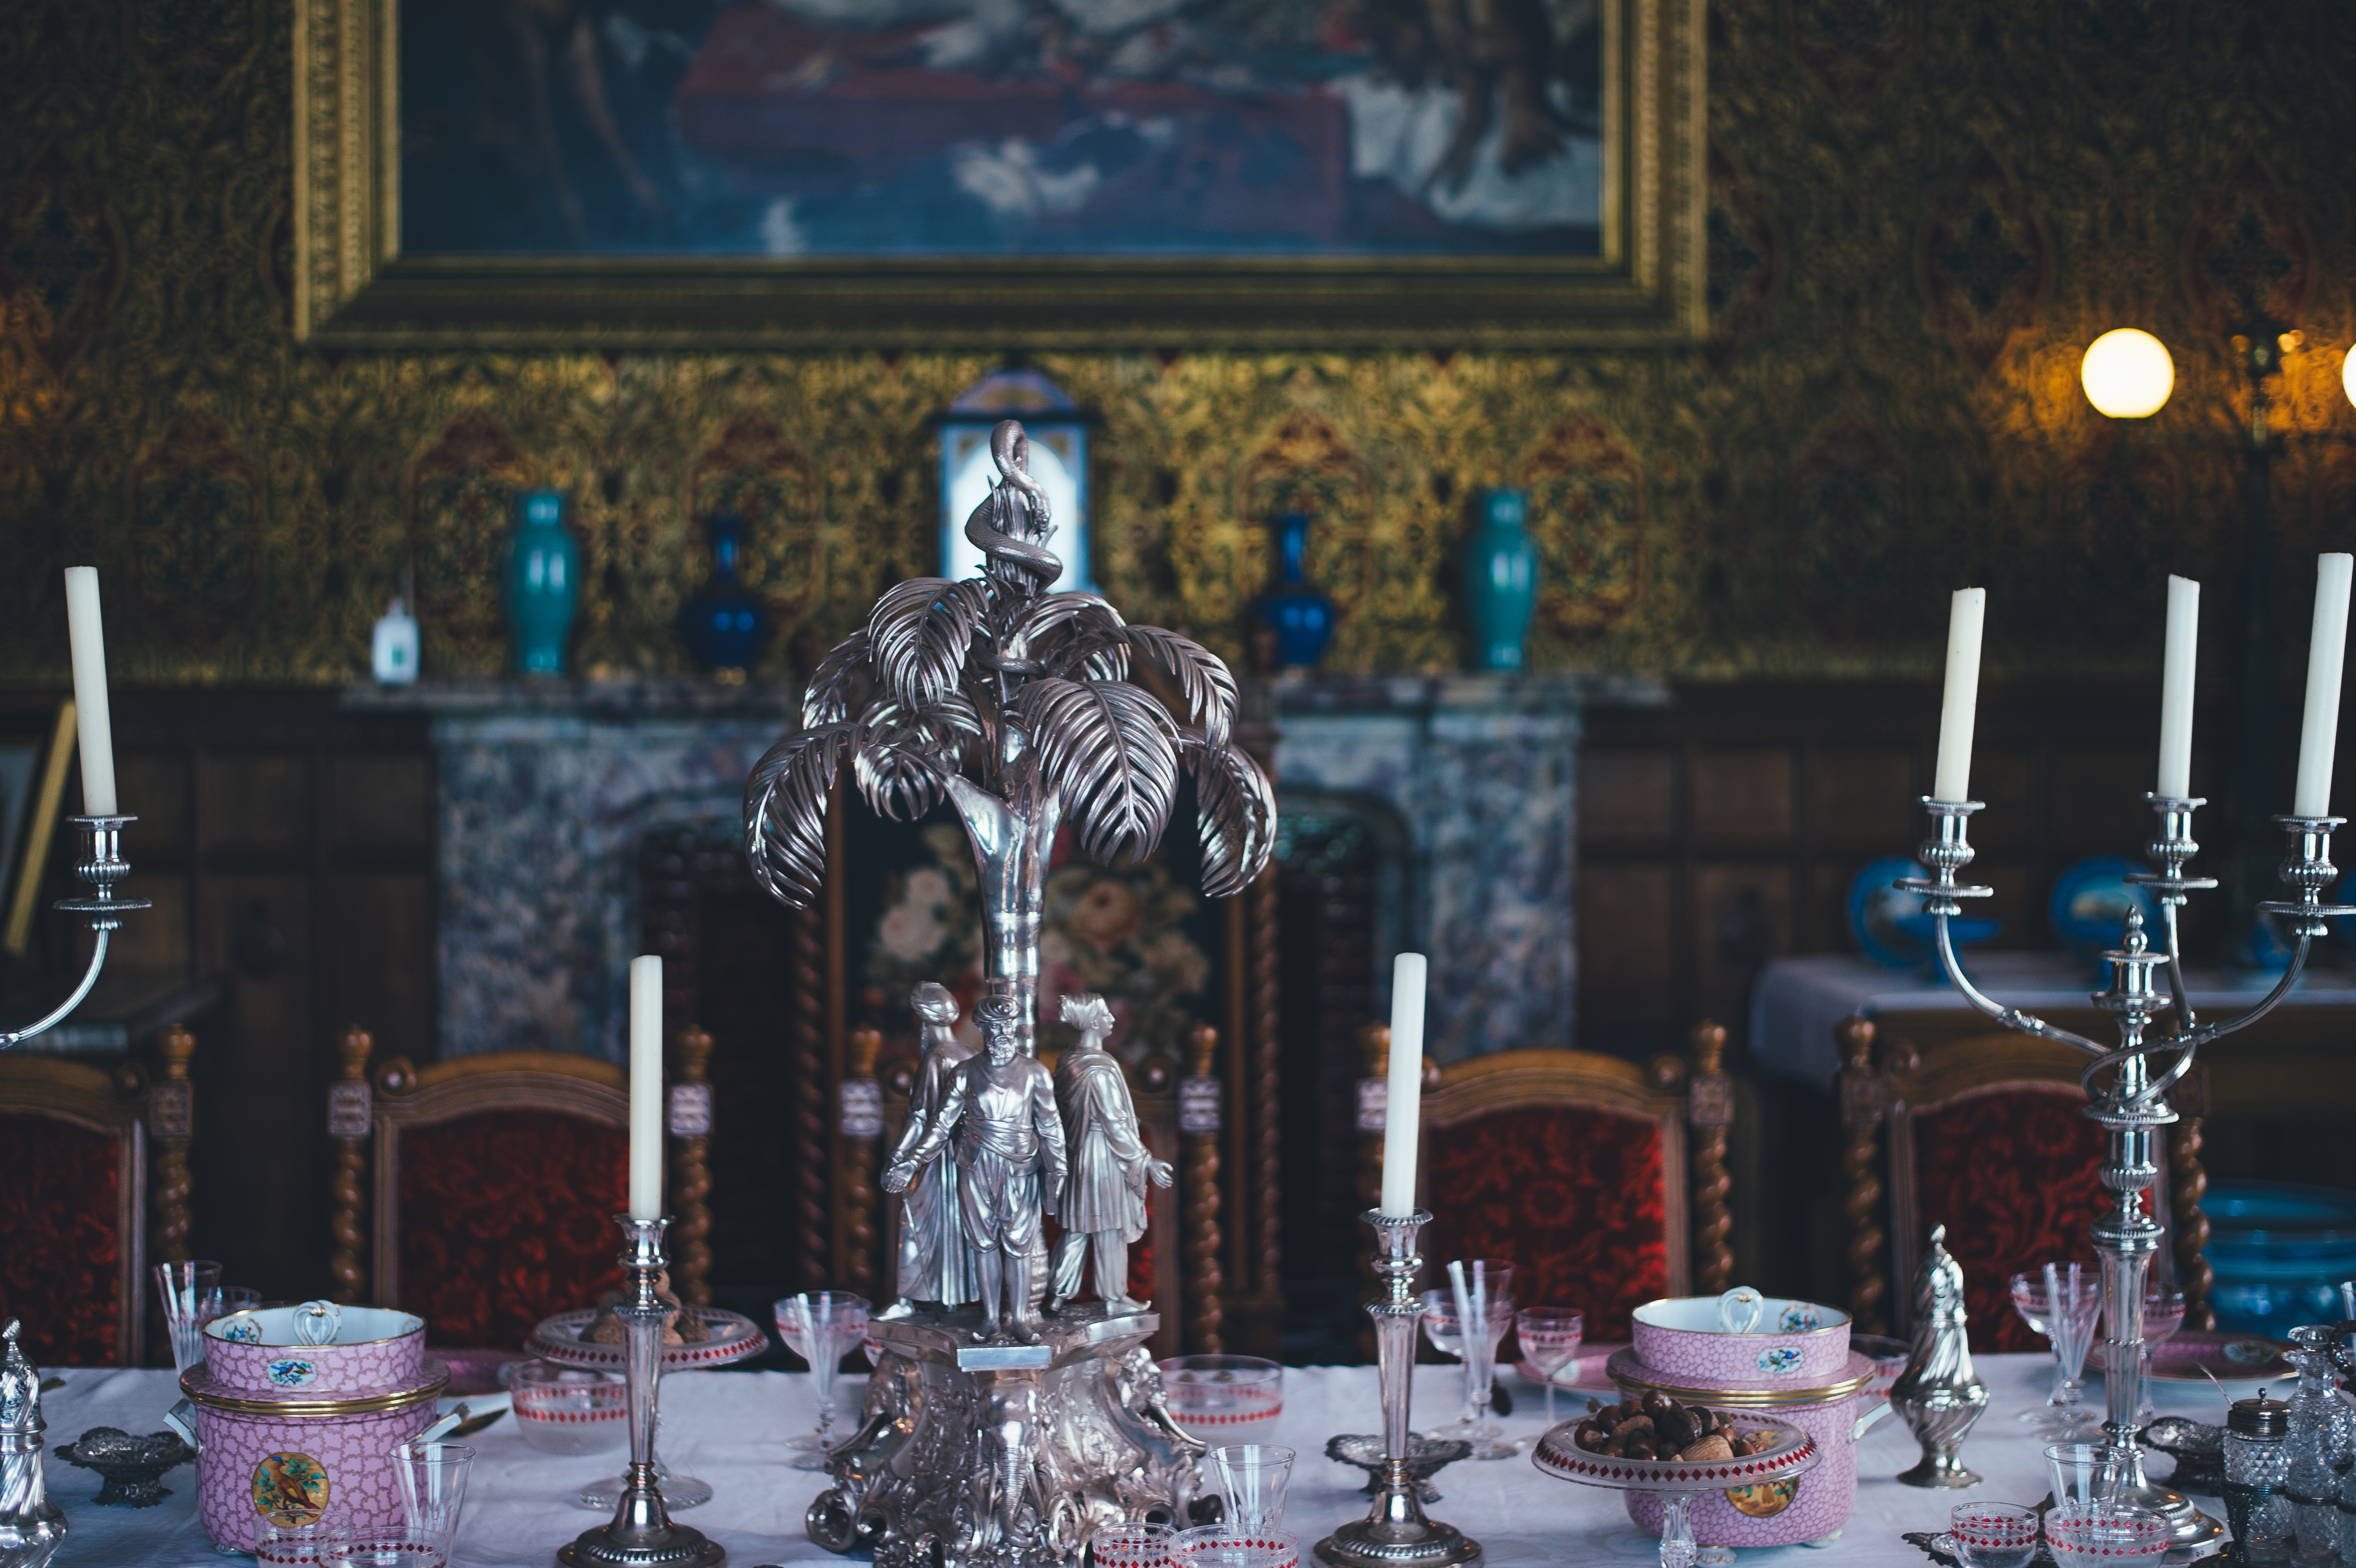
table, silverware, tableware, chairs, candles, tradition, dinner table, candlesticks